Gus Johnson (American football)

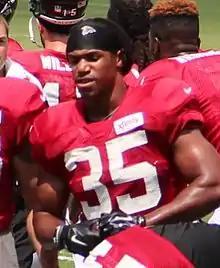
Johnson in 2016

Gus Johnson (born August 10, 1993) is an American former professional football running back. He played college football at Stephen F. Austin State University.